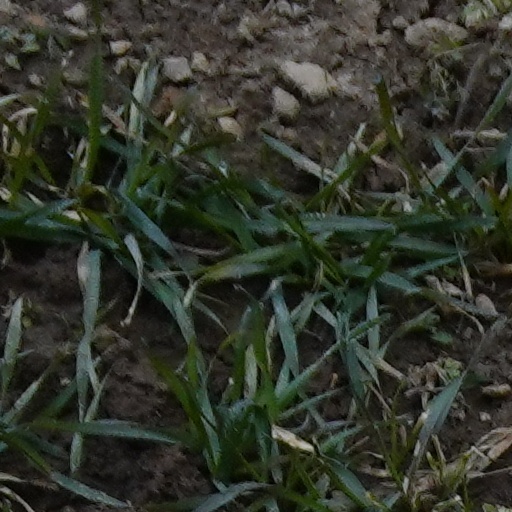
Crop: wheat